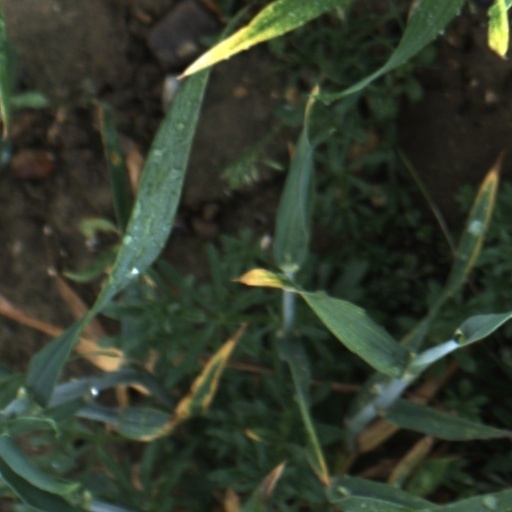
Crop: wheat